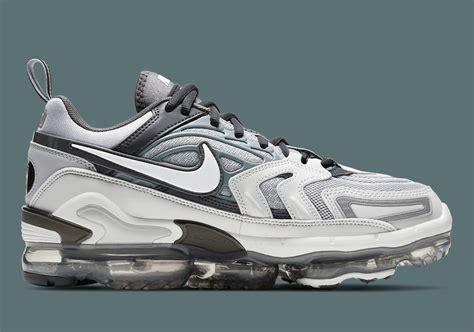
Brand: Nike
Model: Air Vapormax 2021 FK